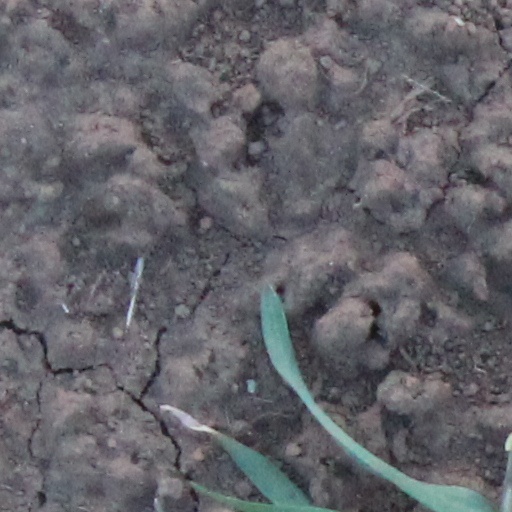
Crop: wheat